Manius Acilius Glabrio (consul 191 BC)

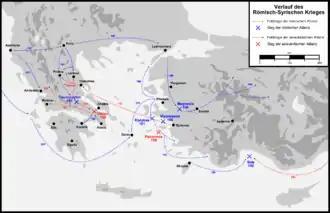
Map of the course of the Roman–Seleucid War (192188 BC)

Manius Acilius Glabrio was a plebeian Roman politician and general during the Republic. He served as consul in while Rome was at war with the Seleucid Empire. He defeated Emperor Antiochus the Great at Thermopylae, helping establish Roman unipolar control over the Mediterranean, and was awarded a triumph. Credible accusations that he had embezzled spoils from his conquests in Greece while consul caused him to withdraw from his attempt to run for censor, after which he largely retired from public life.